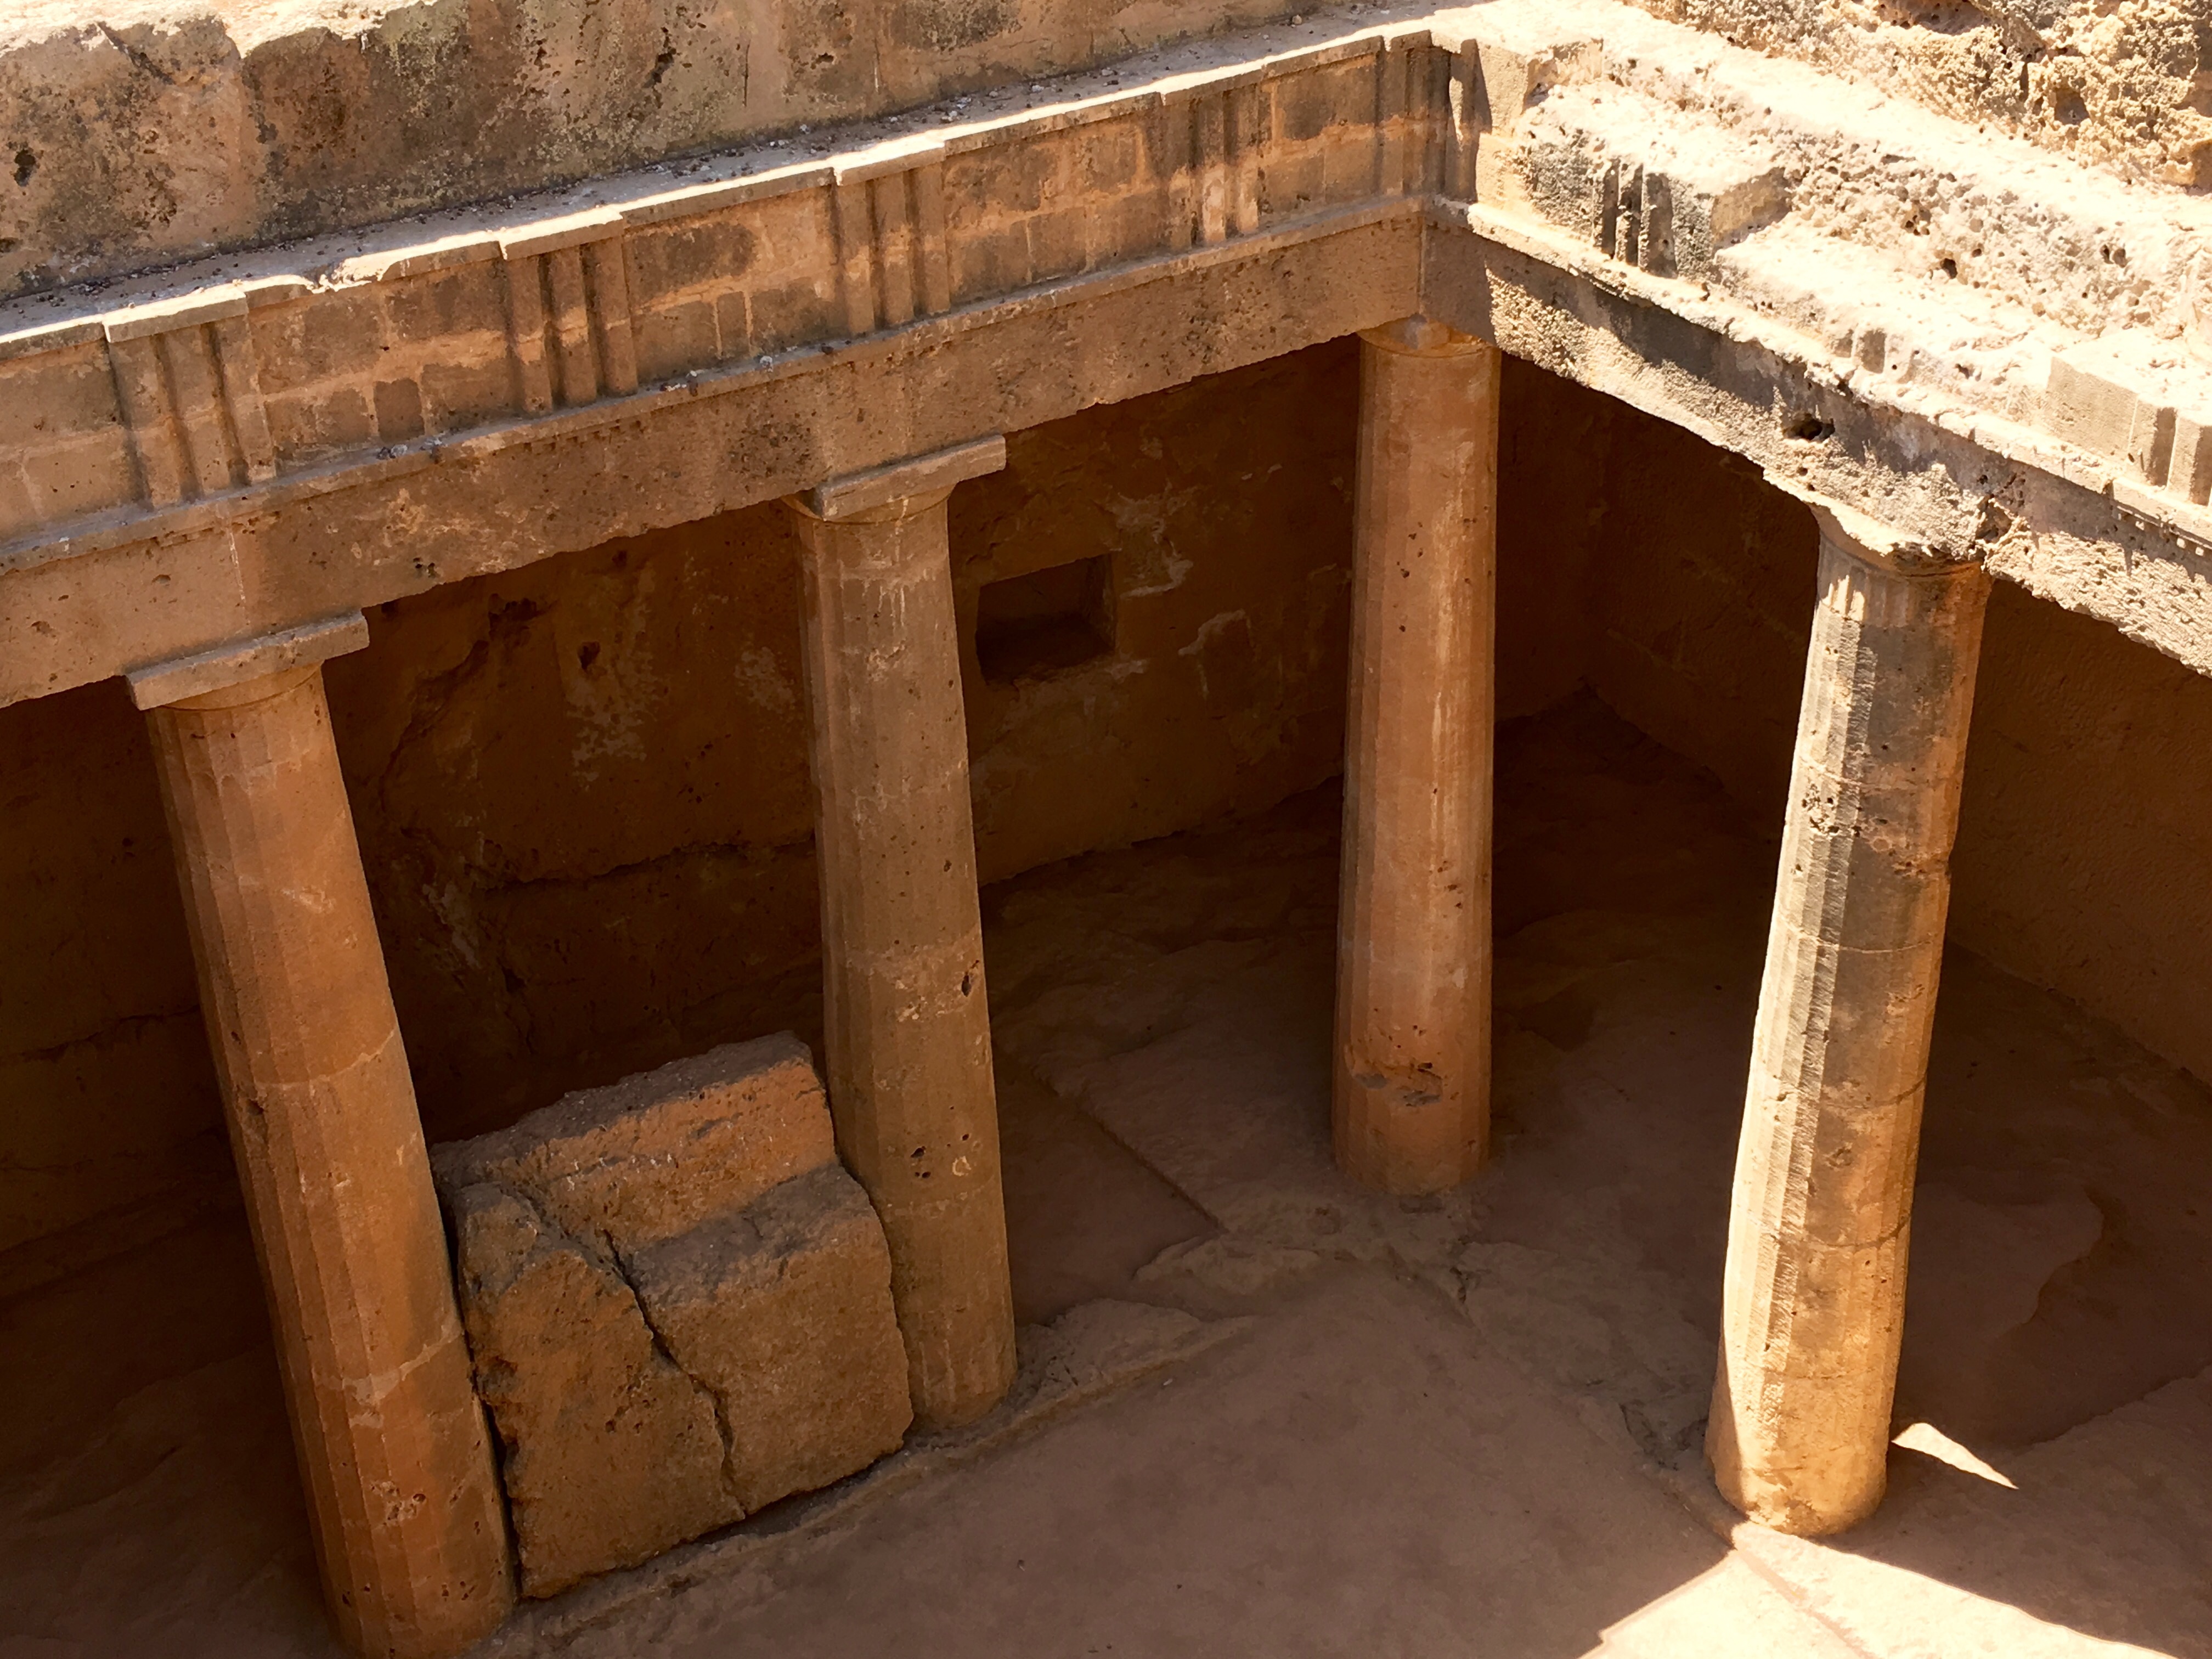
structure, wood, floor, wall, beam, room, brick, material, temple, brickwork, ancient history